Tiffany glass

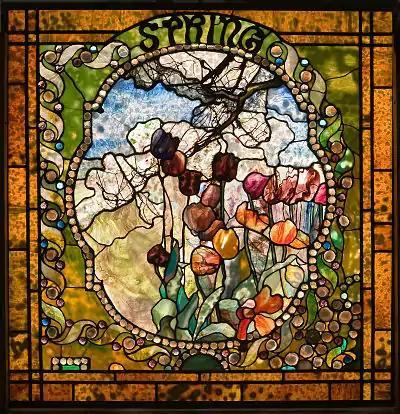
The "Spring" panel from "The Four Seasons". This panel was on display at Tiffany's Long Island estate, "Laurelton Hall", and is now in the permanent collection of the Charles Hosmer Morse Museum of American Art.

Streamer glass refers to a sheet of glass with a pattern of glass strings affixed to its surface. Tiffany made use of such textured glass to represent, for example, twigs, branches and grass. Streamers are prepared from very hot molten glass, gathered at the end of a punty (pontil) that is rapidly swung back and forth and stretched into long, thin strings that rapidly cool and harden. These hand-stretched streamers are pressed on the molten surface of sheet glass during the rolling process, and become permanently fused.